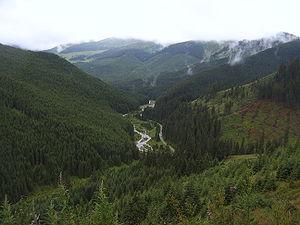
Haute vallée de la rivière Bistriţa en région historique de Bucovine, en descendant vers l'est du col de Prislop en direction de Cârlibaba
La Bistrița est une rivière de Moldavie, en Roumanie, sous-affluent du Danube par le Siret.